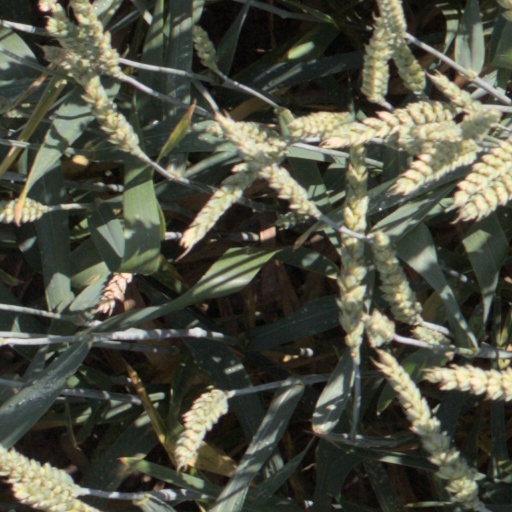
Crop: wheat